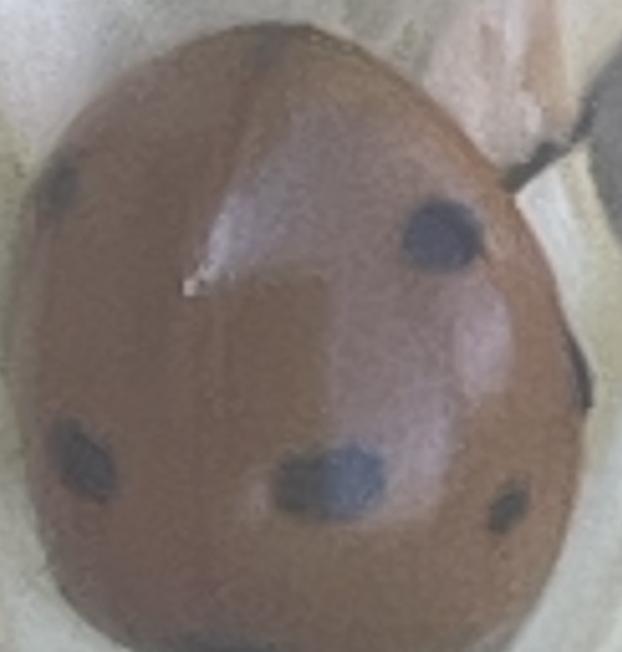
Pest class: predators